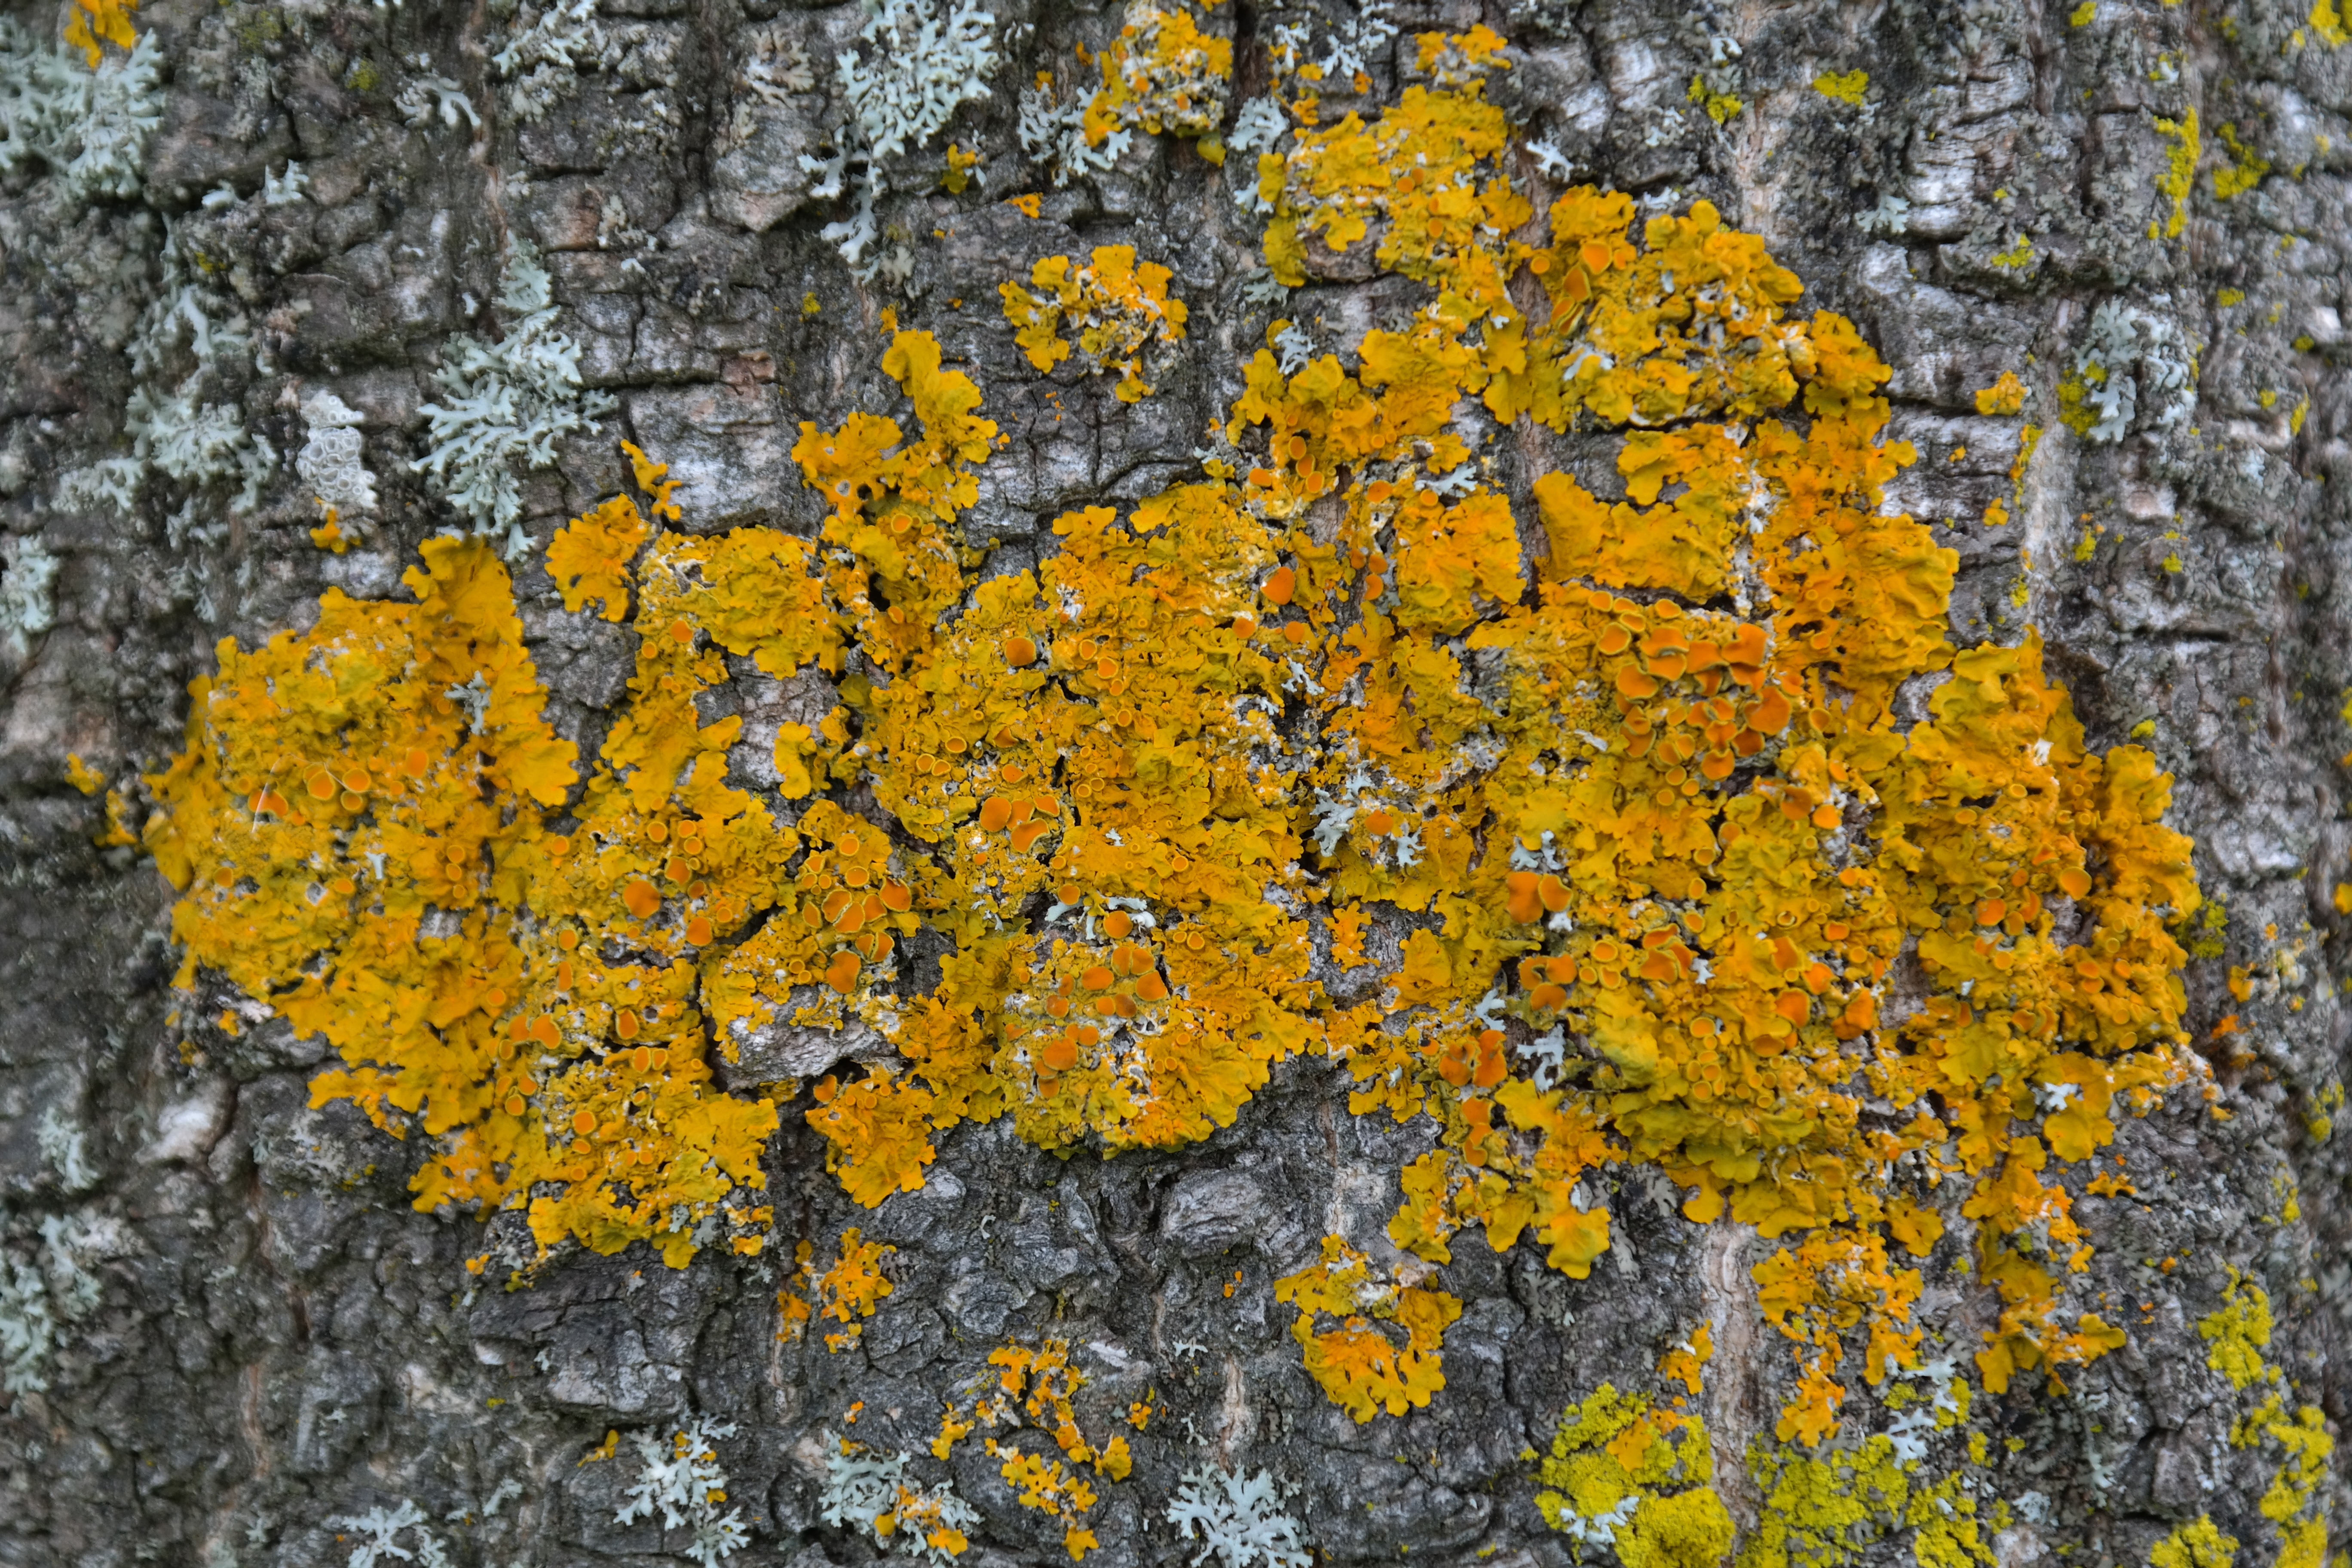
tree, plant, leaf, flower, asphalt, bark, orange, autumn, soil, yellow, flora, season, lichen, geology, shrub, deciduous, flowering plant, ocher, xanthoria parietina, ordinary gelbflechte, leaf shaped lichen, broad lobed leaf braid, woody plant, land plant